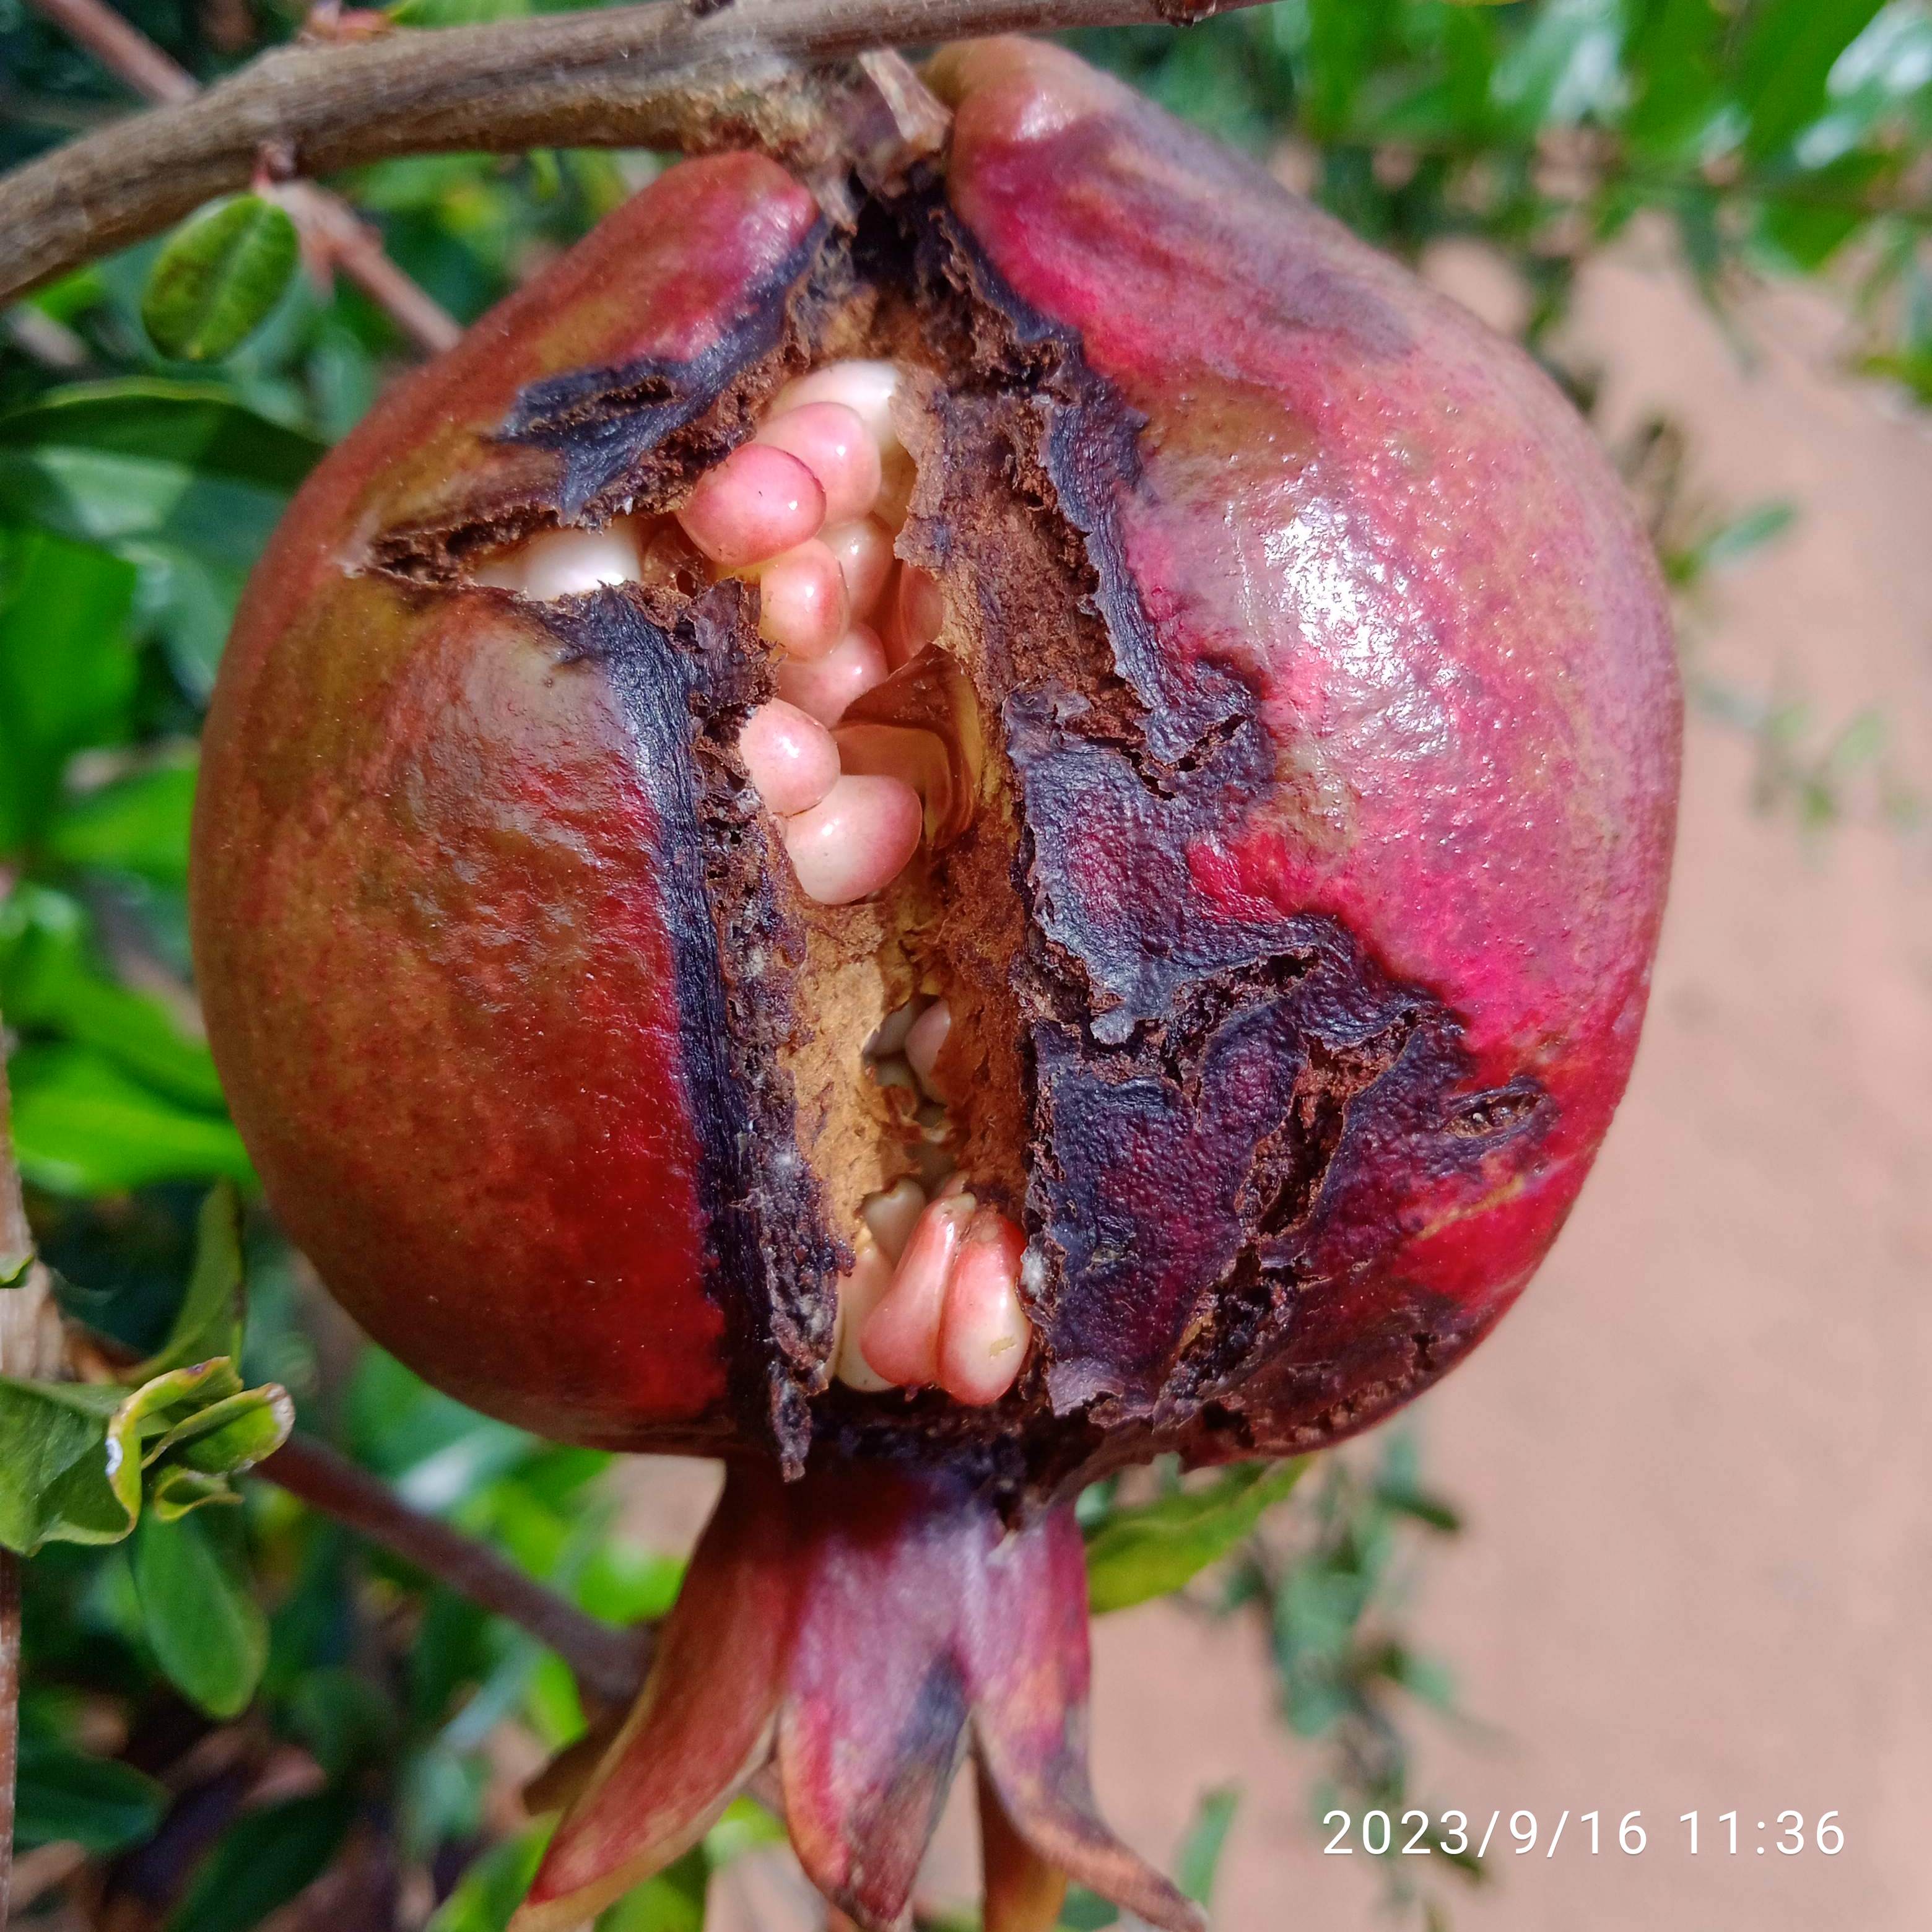
Label: Alternaria